Finishing the Hat

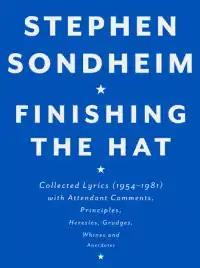
Cover of "Finishing the Hat"

The first volume contains Sondheim's lyrics from his first professionally staged show, "Saturday Night" (1954), through "West Side Story", "", "A Funny Thing Happened on the Way to the Forum", "Anyone Can Whistle", "Do I Hear a Waltz?", "Company", "Follies", "A Little Night Music", "The Frogs", "Pacific Overtures", "", and ending with "Merrily We Roll Along" (1981), stopping just short of the Pulitzer Prize-winning "Sunday in the Park with George" (1984) which contains the song from which the title of the book is taken. The back of the book includes an appendix which lists the original Broadway production credits for the productions mentioned in the book.